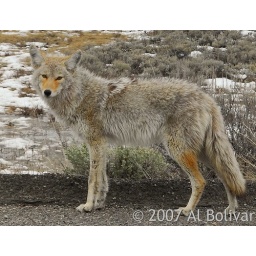
It was right in front of the car going down the road